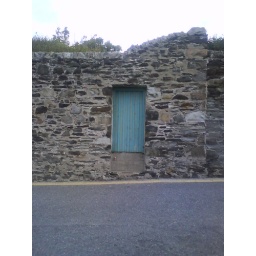
Coke can on the steps of a light blue door in a wall.